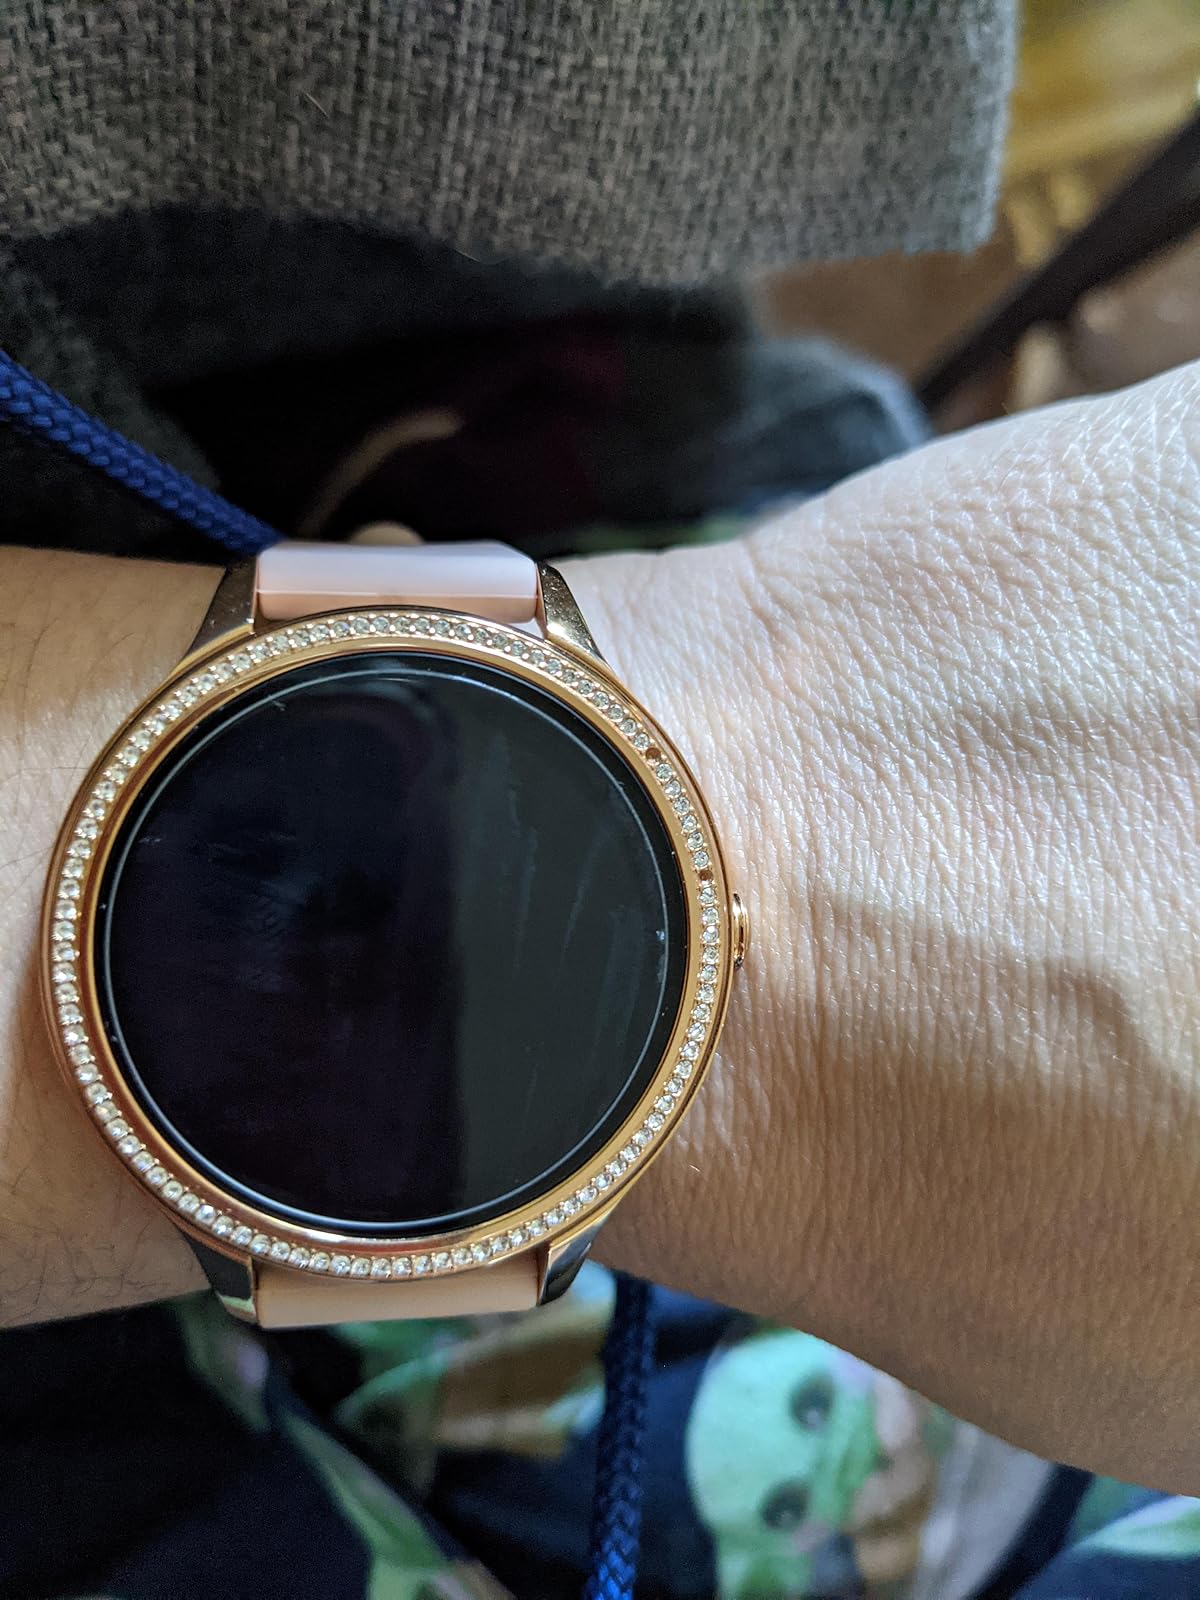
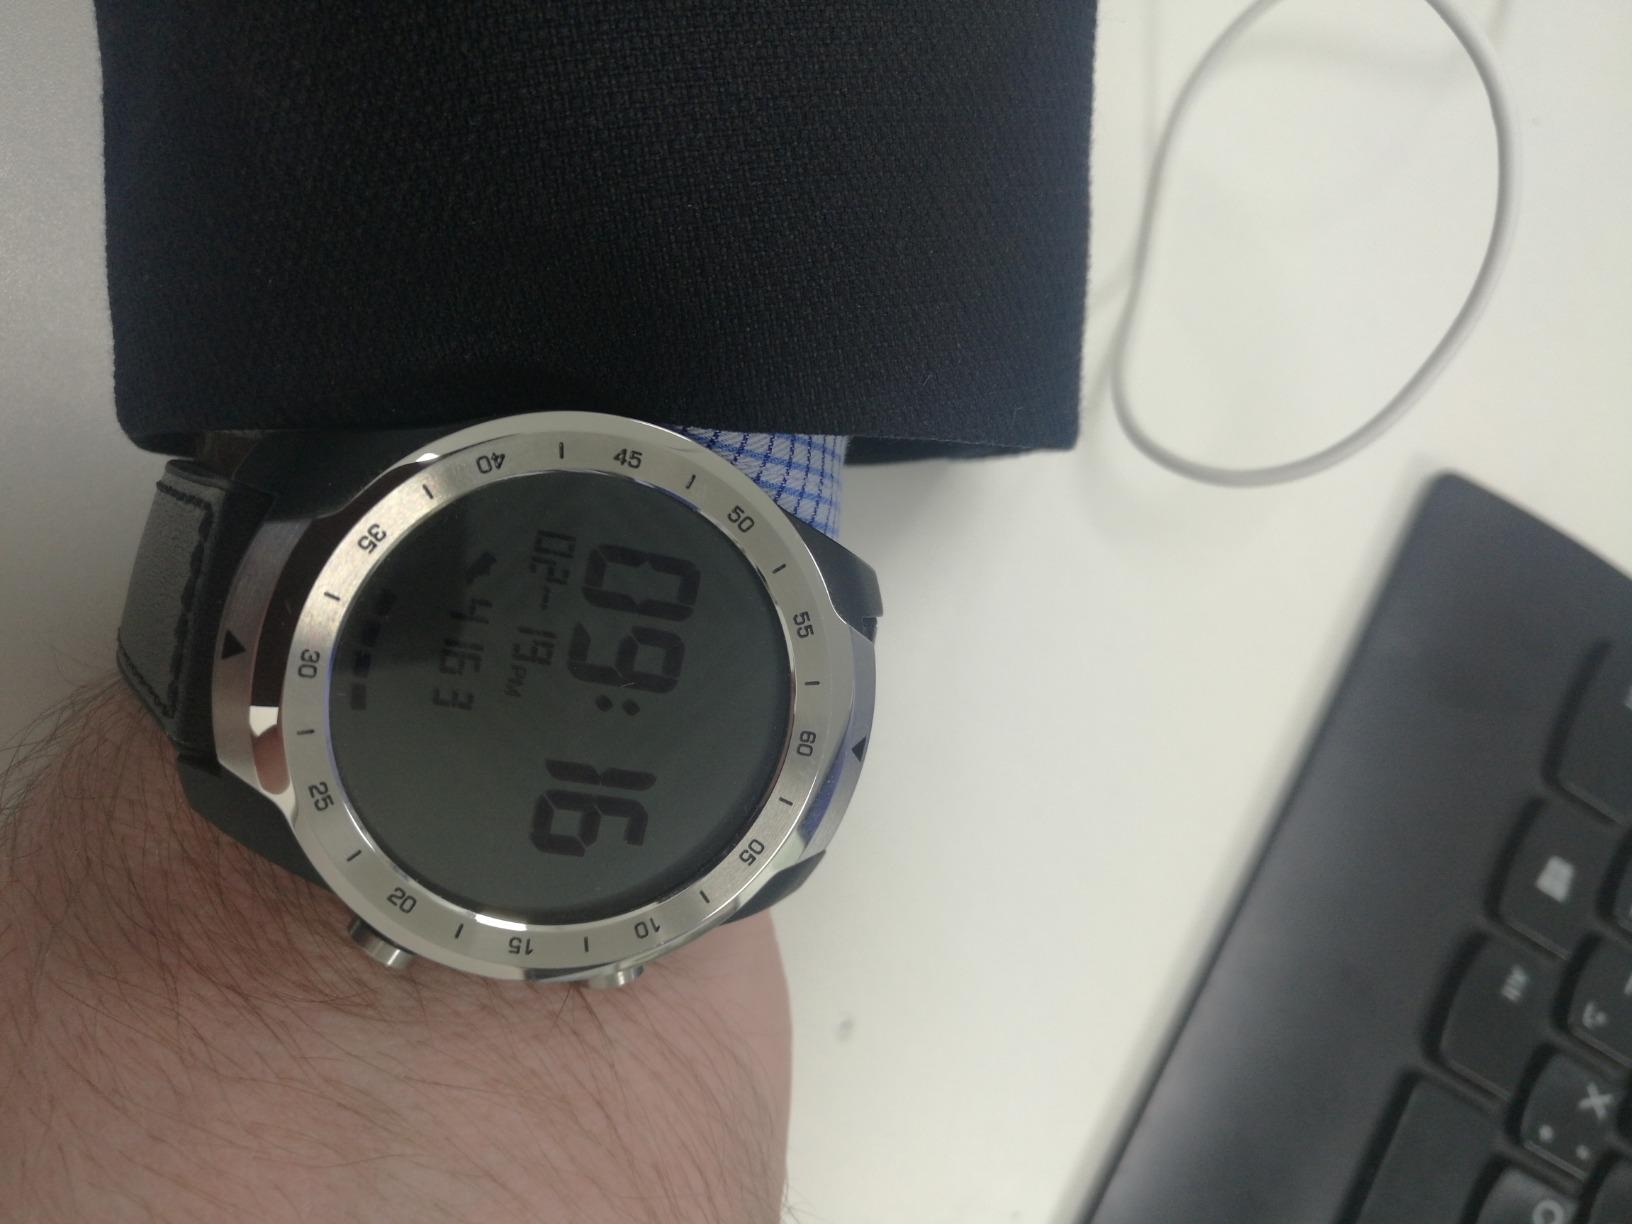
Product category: smartwatch
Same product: no